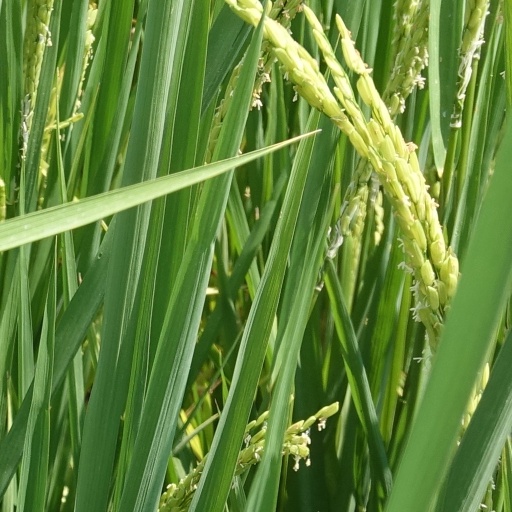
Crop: rice